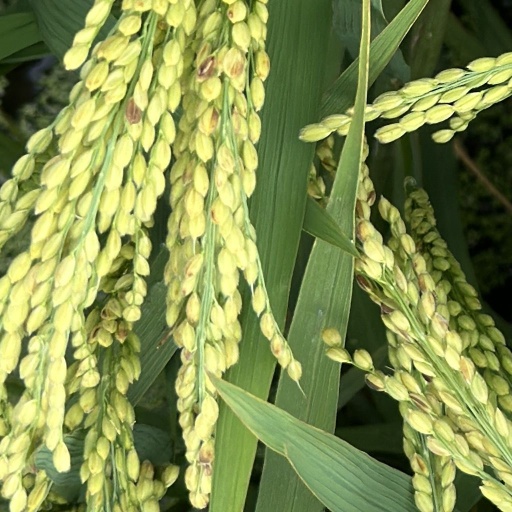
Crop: rice